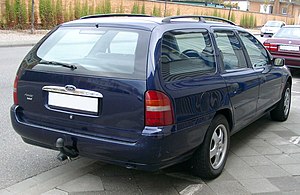
Ford Mondeo (1996) / Historie
Ford Mondeo er en stor mellemklassebil produceret af Ford Motor Company. Denne artikel omhandler den anden modelgeneration, som har den interne typekode BAP/BFP/BNP, og som blev produceret i årene 1996 til 2000.